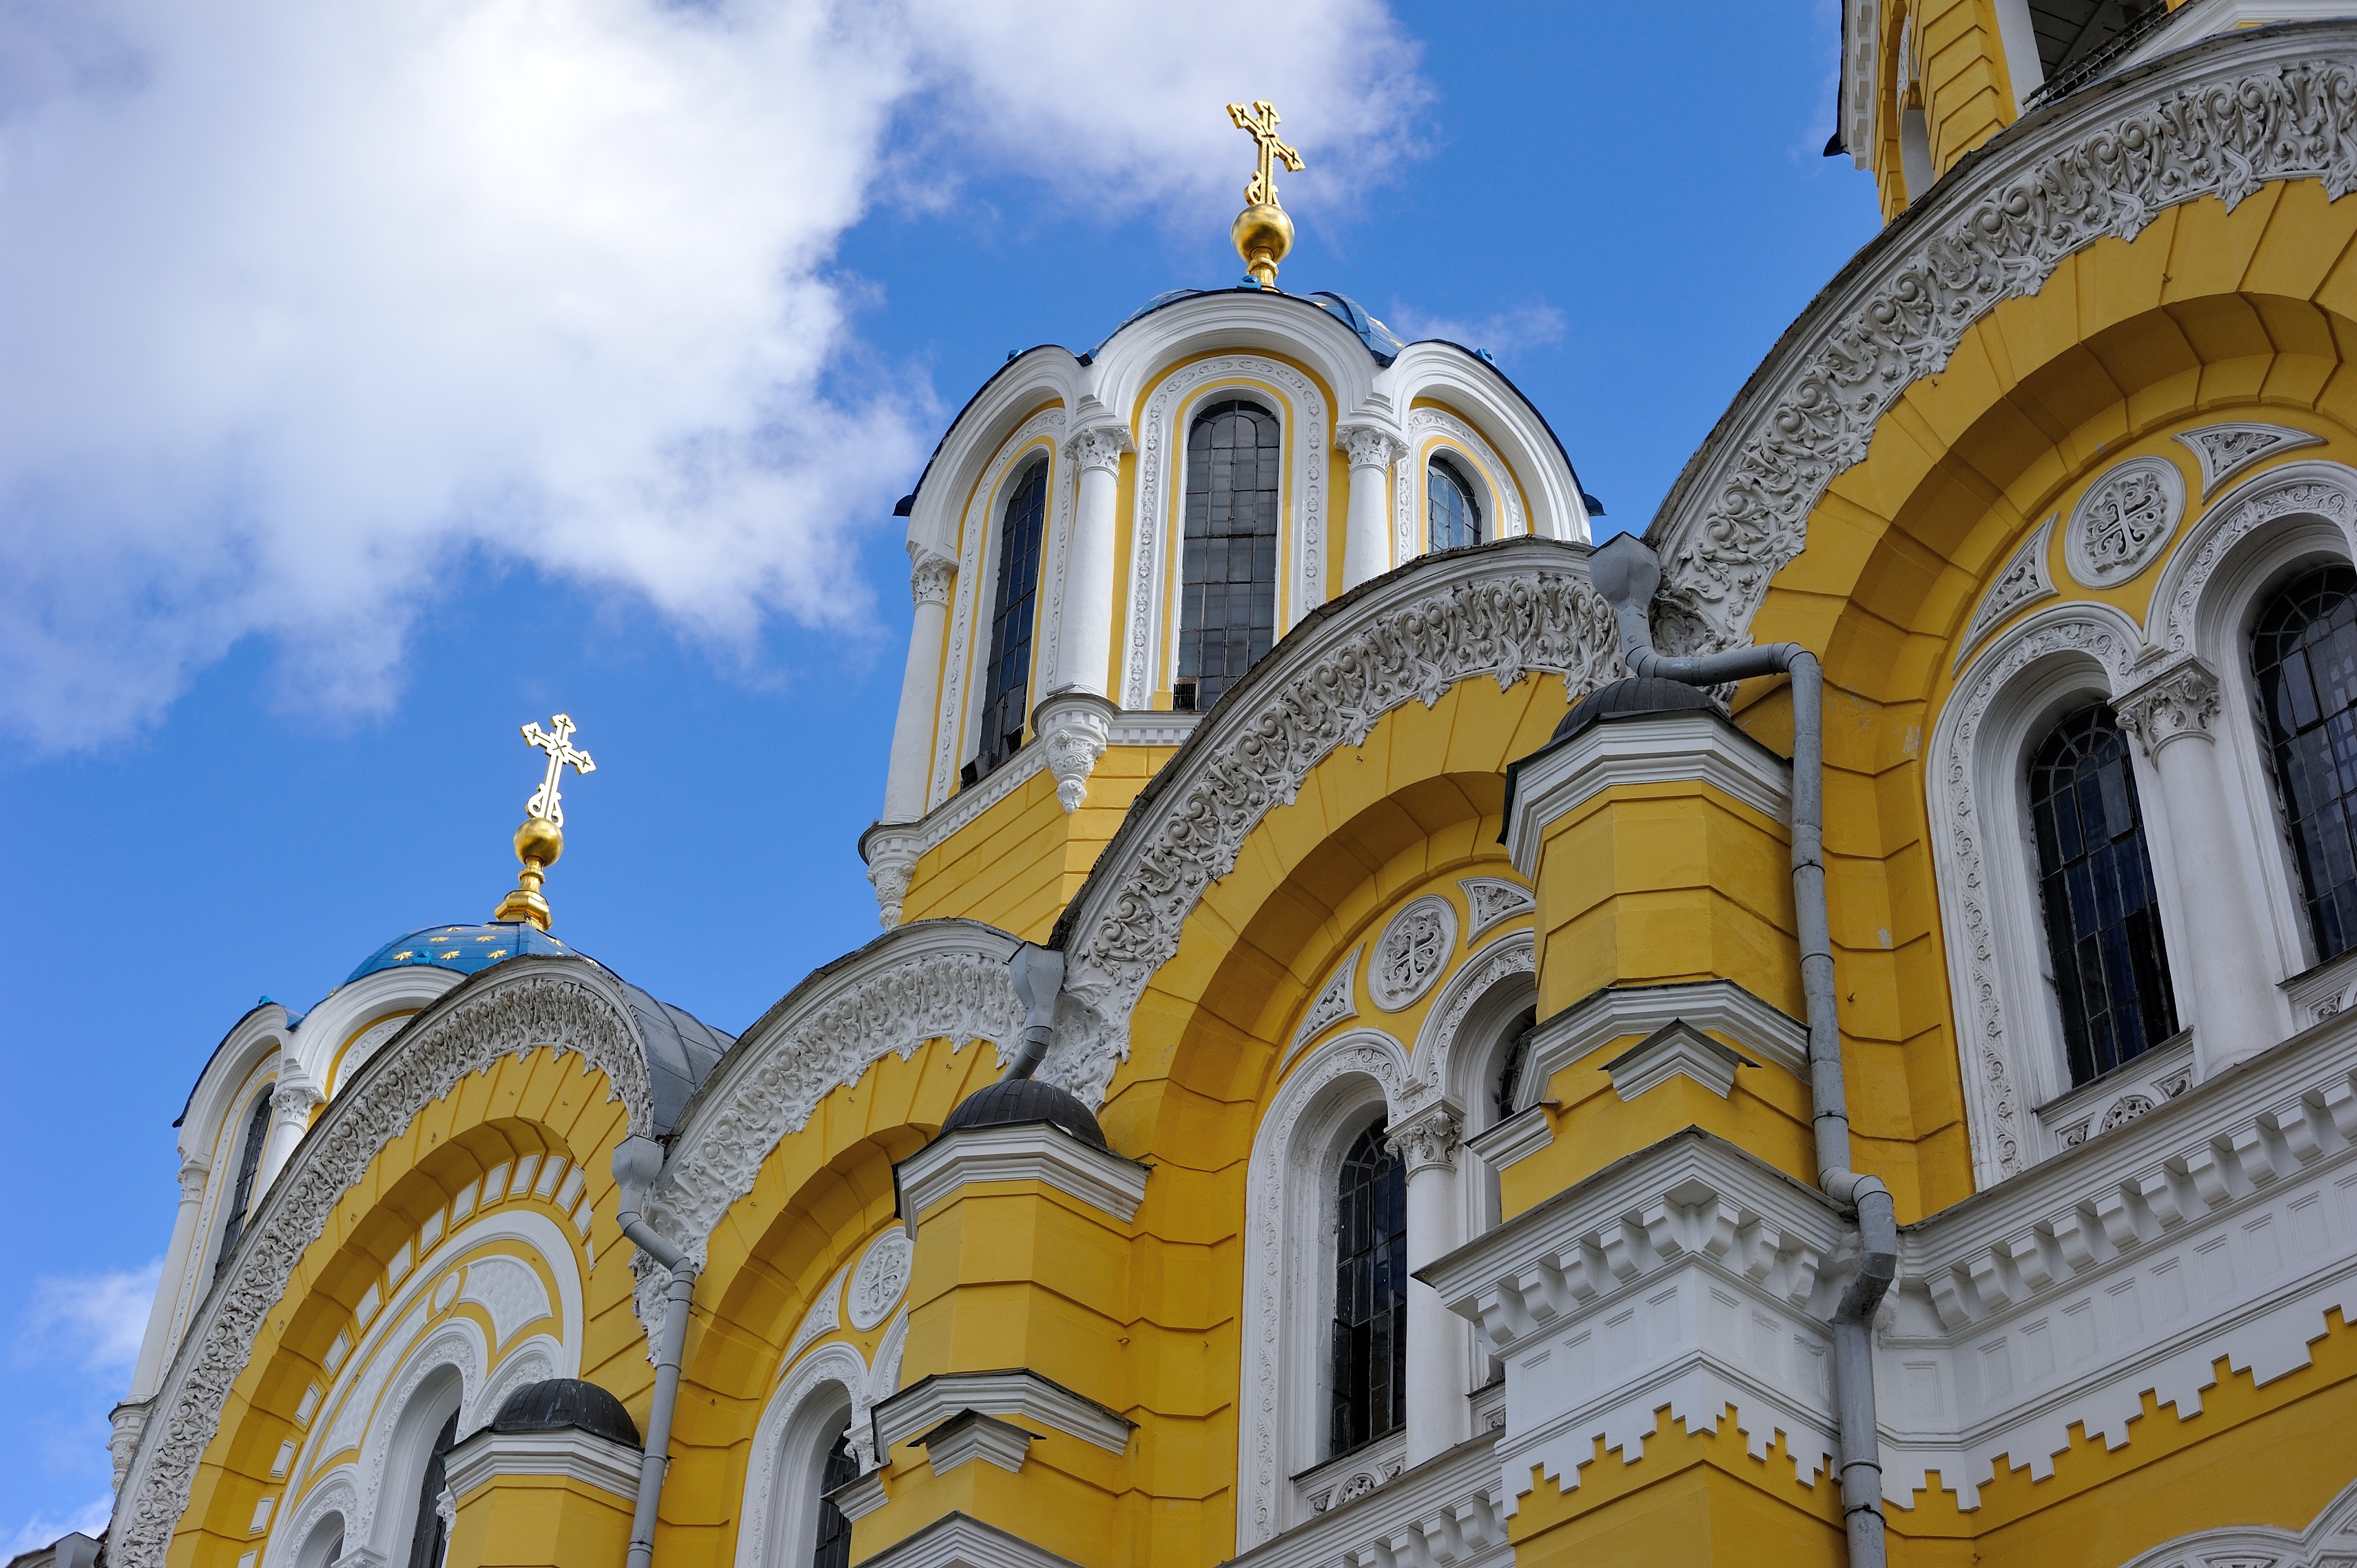
architecture, building, landmark, facade, church, cathedral, place of worship, monastery, synagogue, ukraine, christianity, dome, kiev, st vladimir's cathedral, byzantine architecture